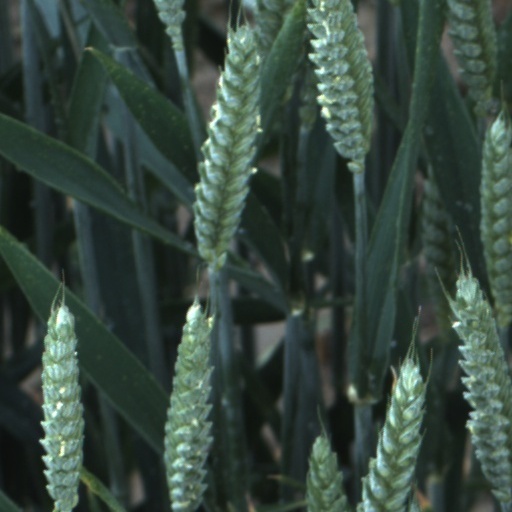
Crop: wheat